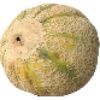
Label: cantaloupe